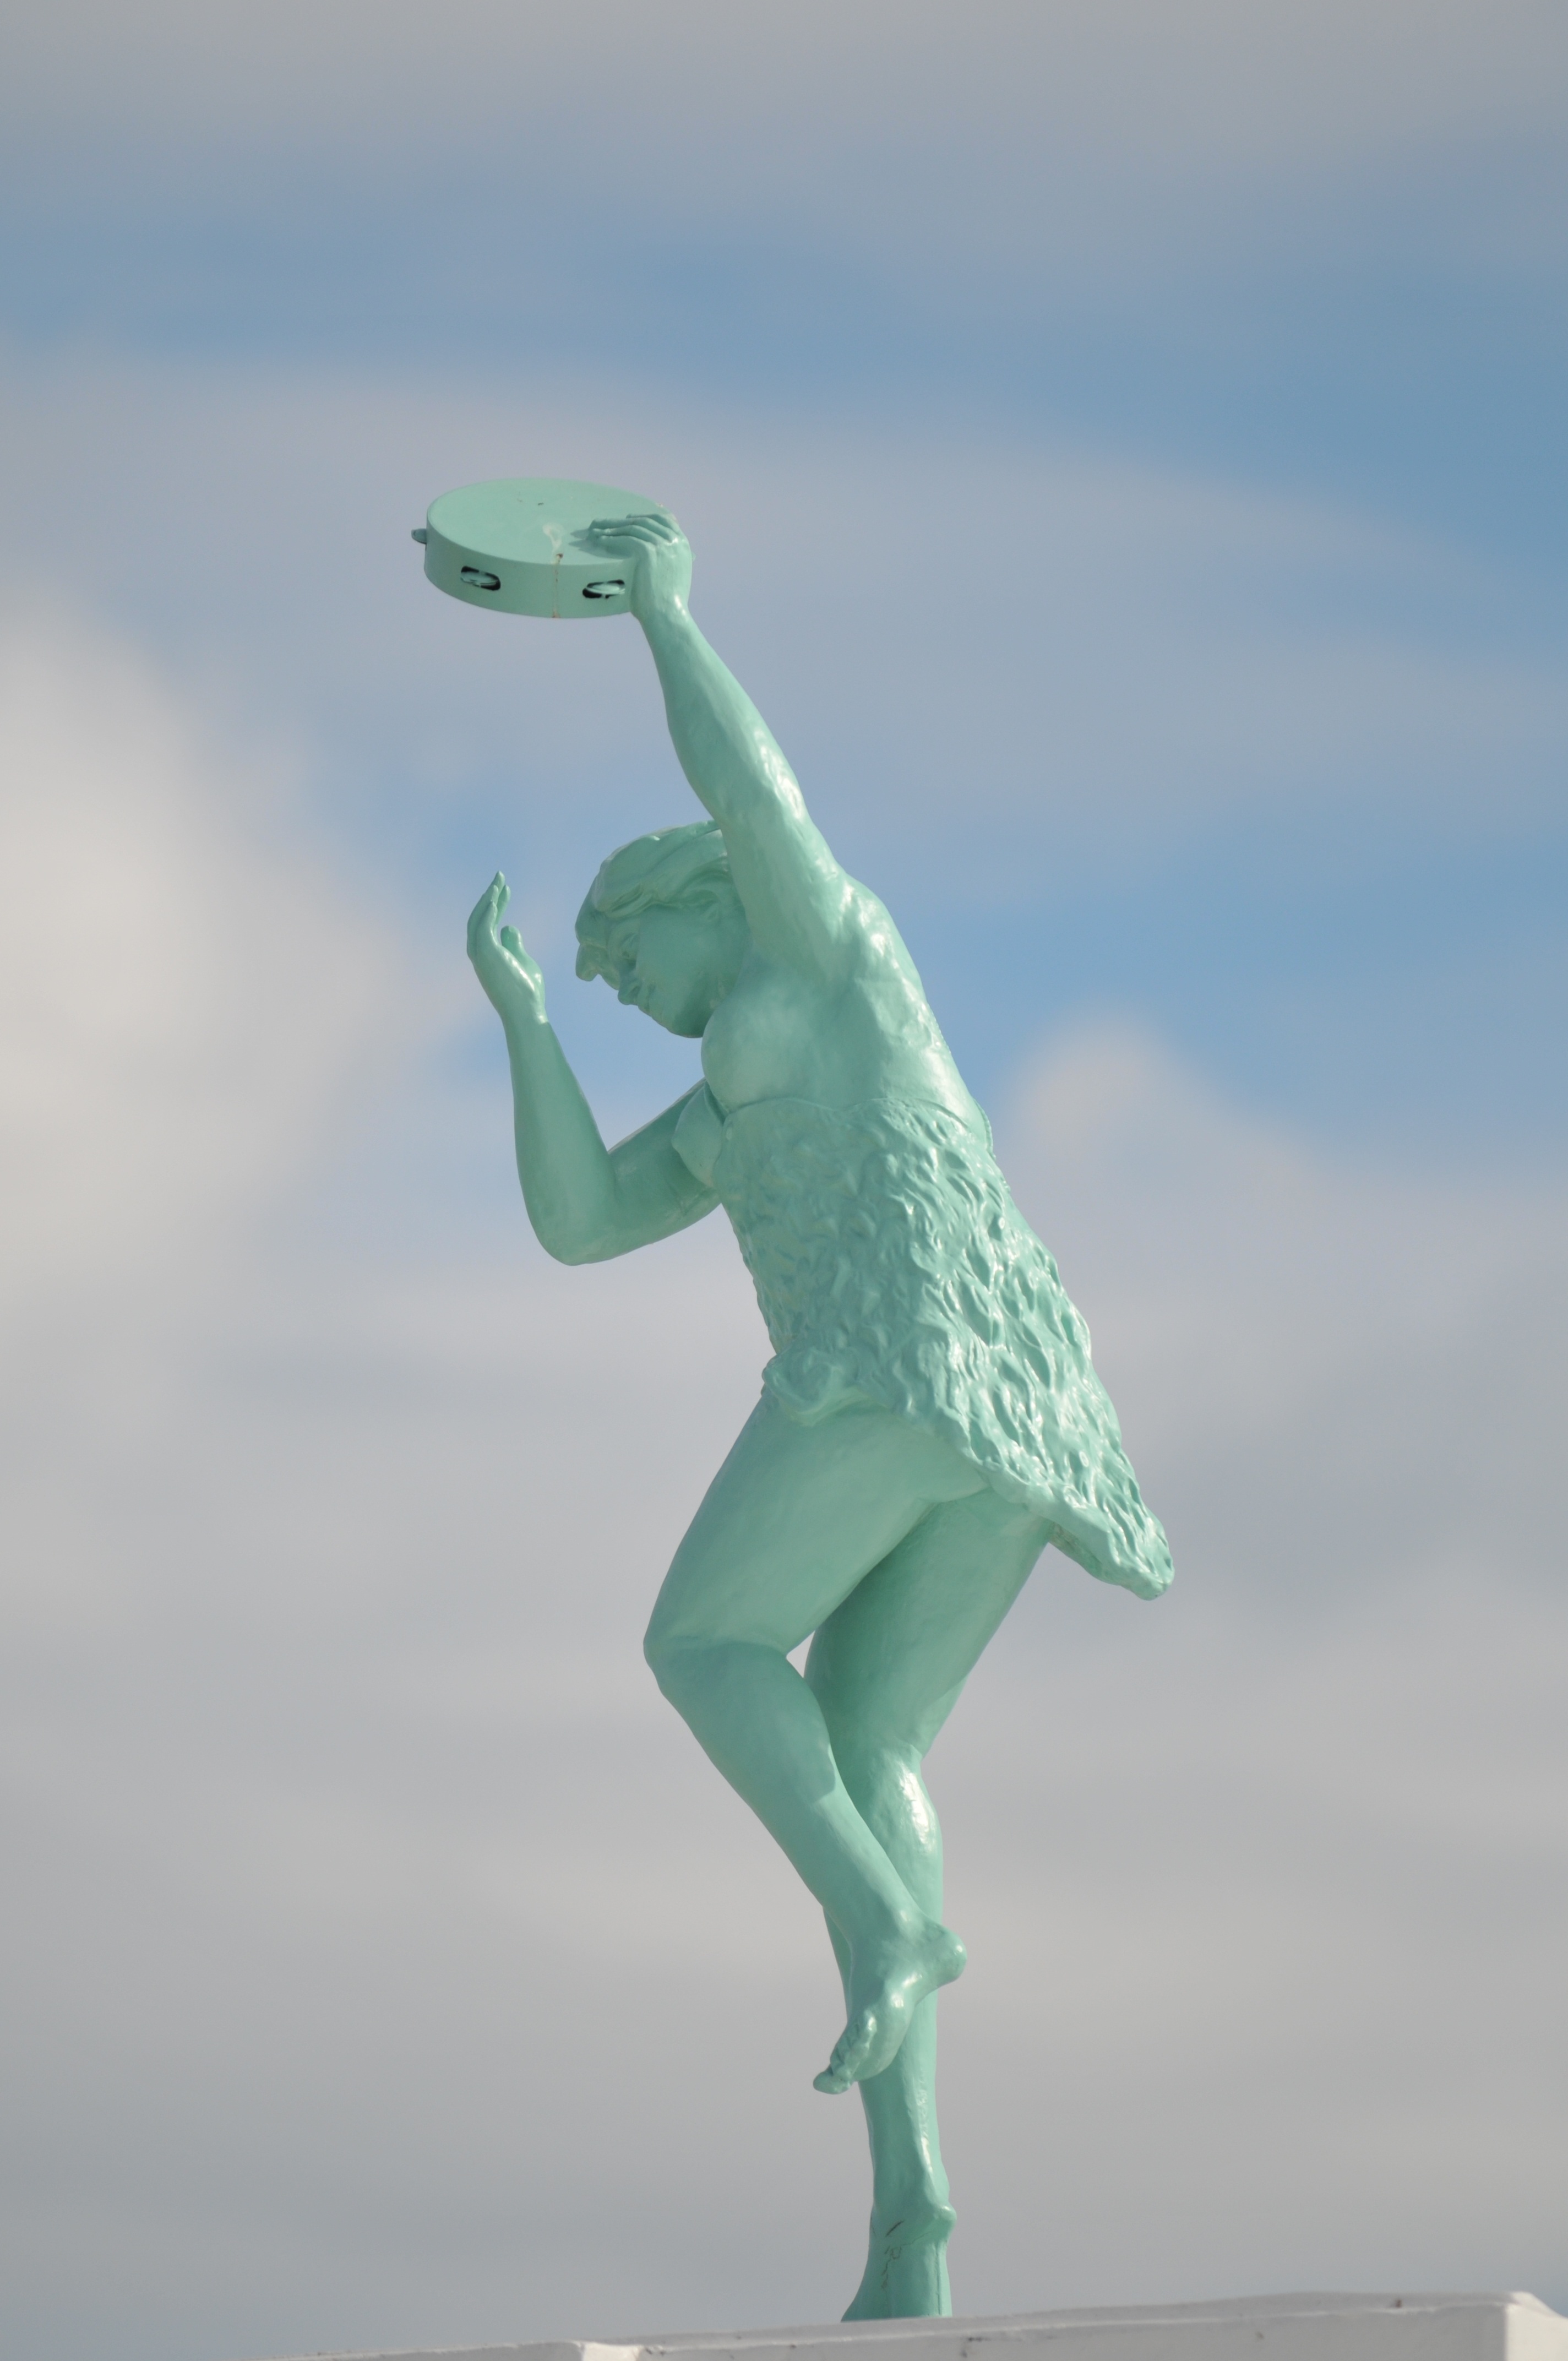
architecture, sky, monument, statue, green, sculpture, art, figure, whitley bay, spanish city